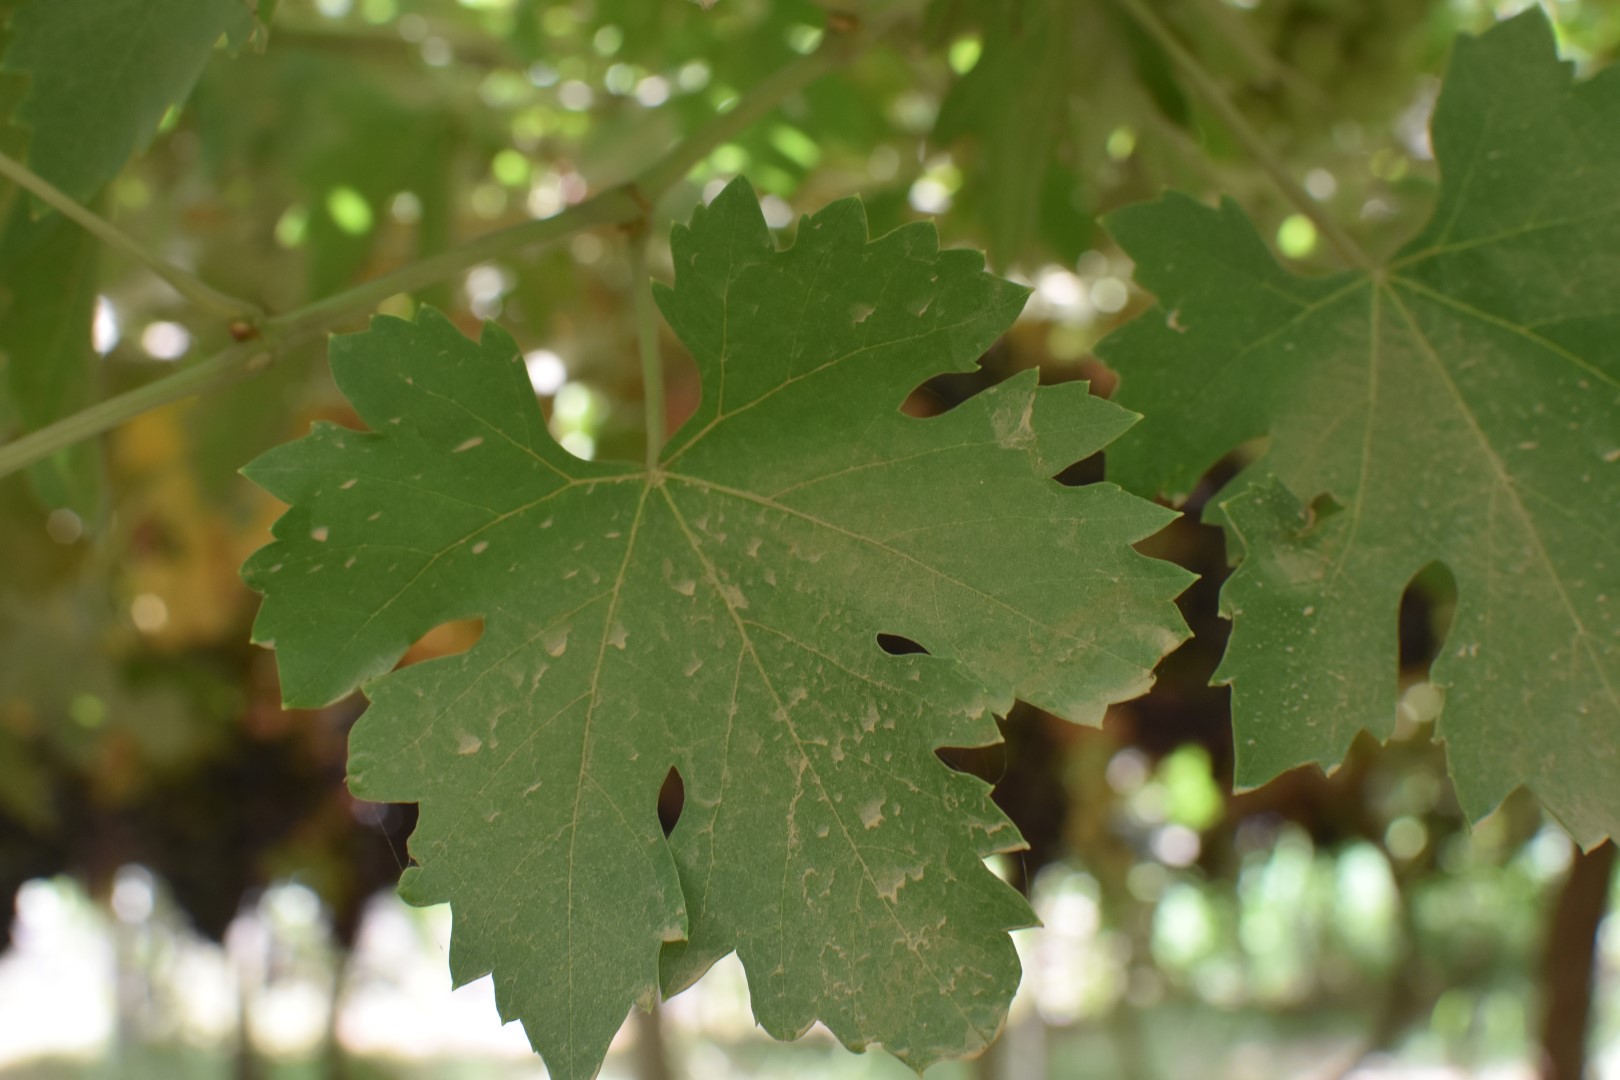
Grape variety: Riasi